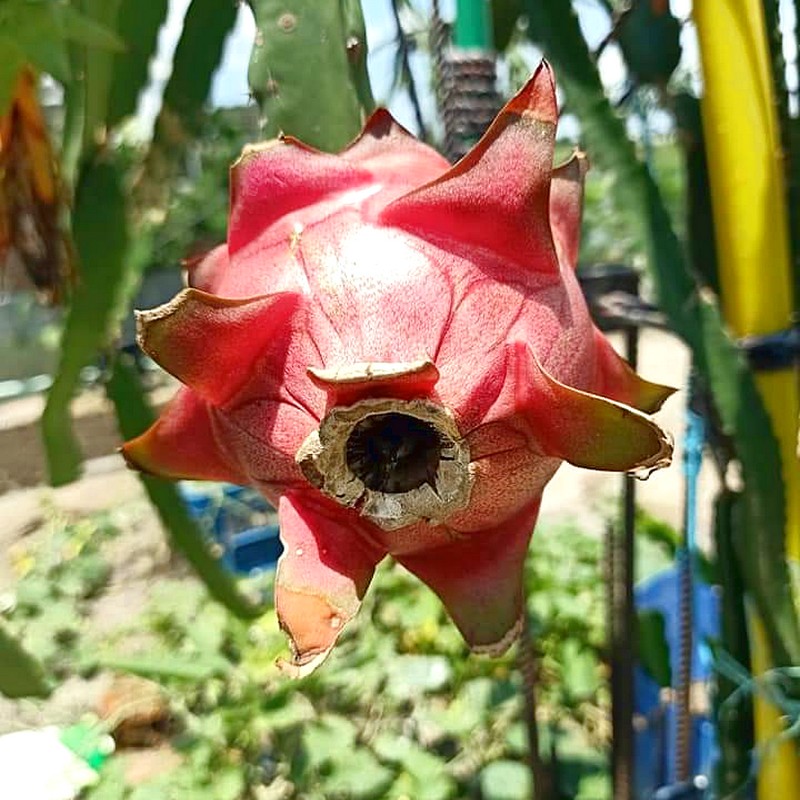
Label: Fresh Dragon Fruit